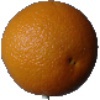
Label: orange